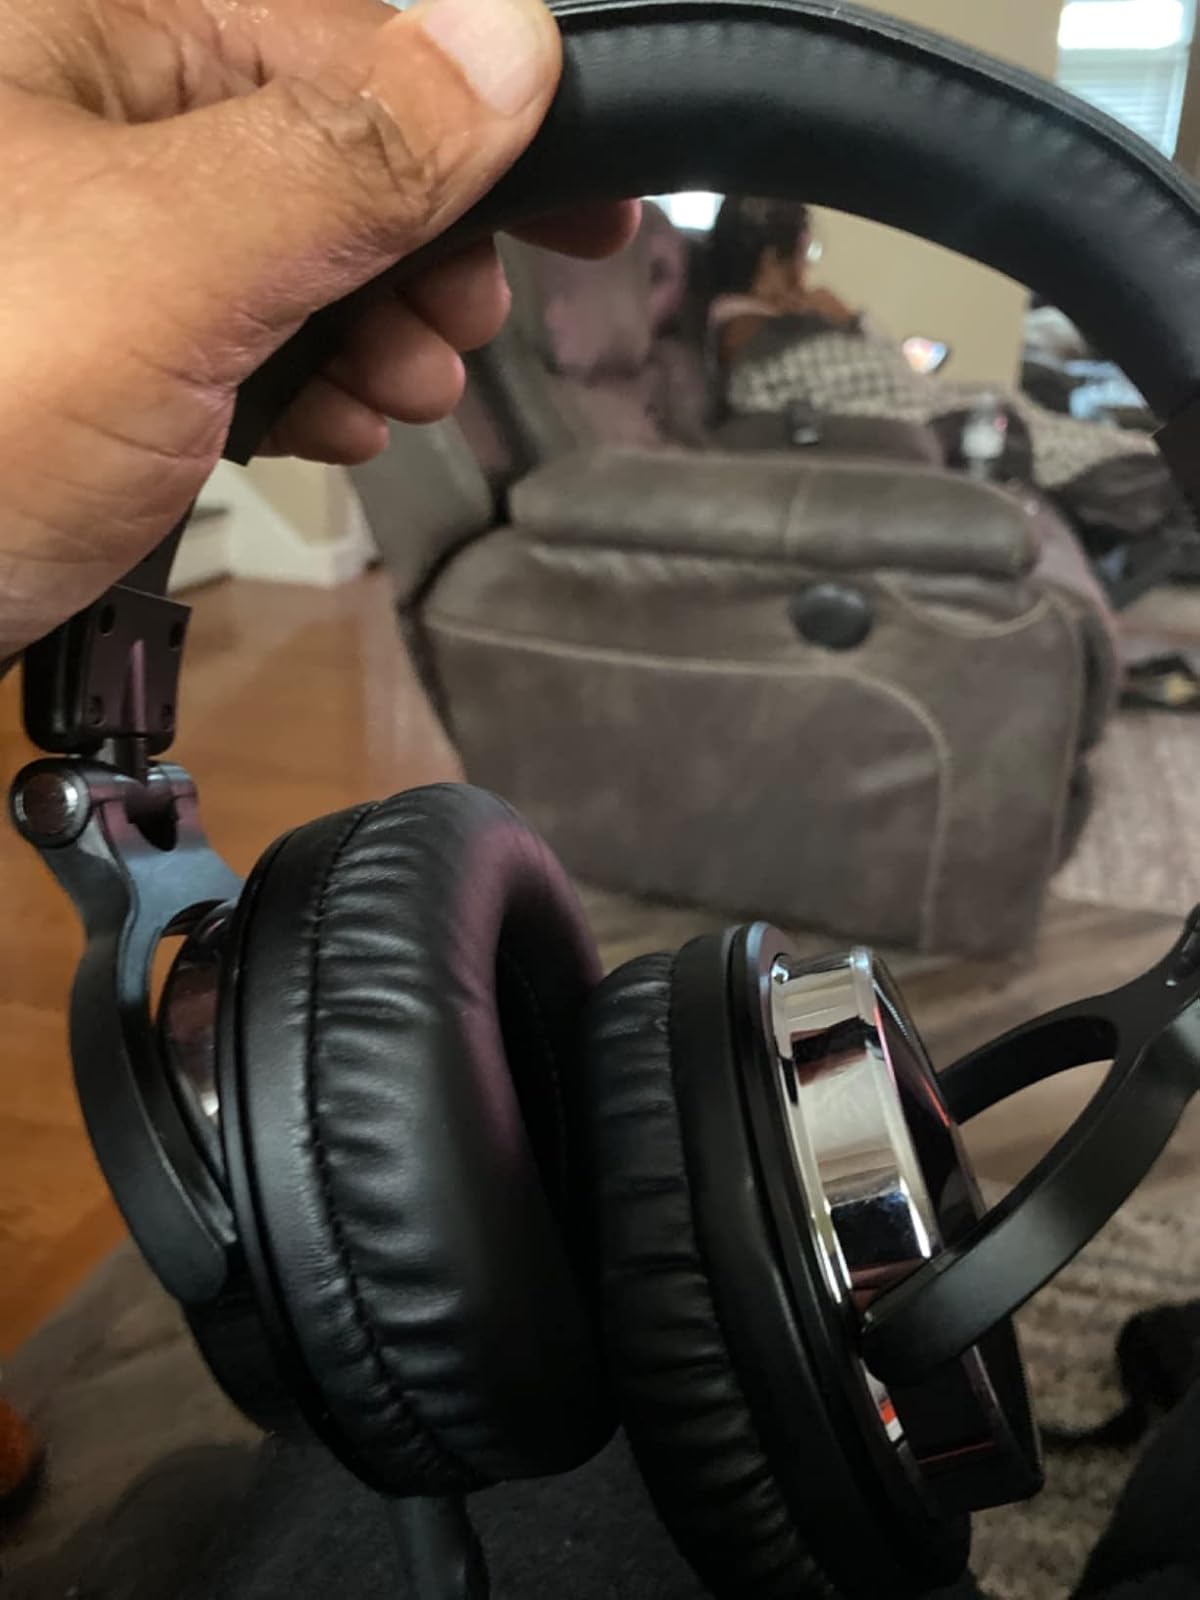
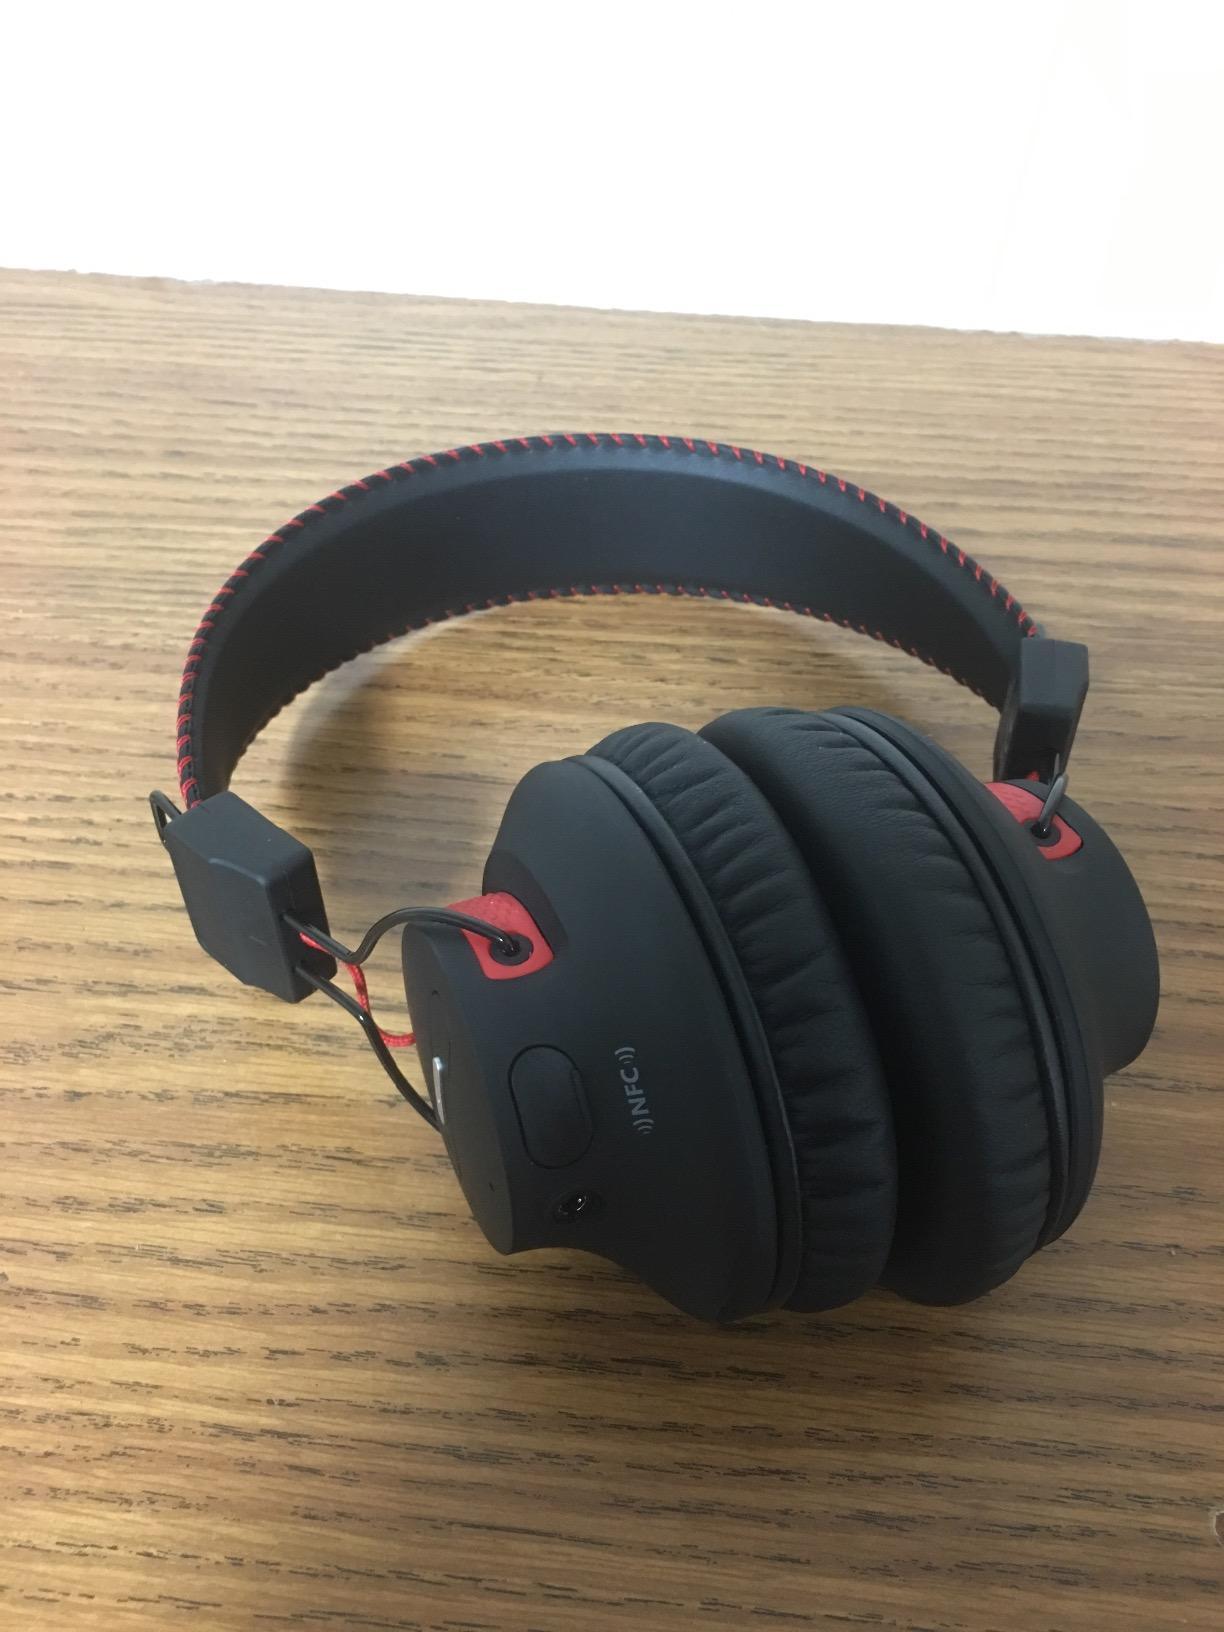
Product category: headphones
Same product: no